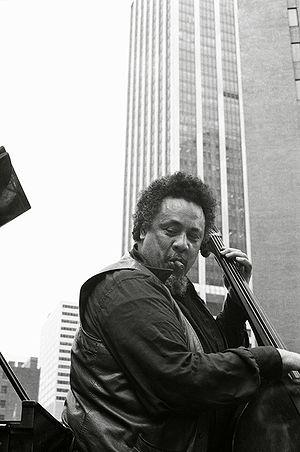
Charlie Mingus, né Charles Mingus, Jr le 22 avril 1922 à Nogales, Arizona, et mort le 5 janvier 1979 à Cuernavaca, est un contrebassiste, compositeur et pianiste de jazz américain. Il était aussi connu pour son engagement antiraciste.